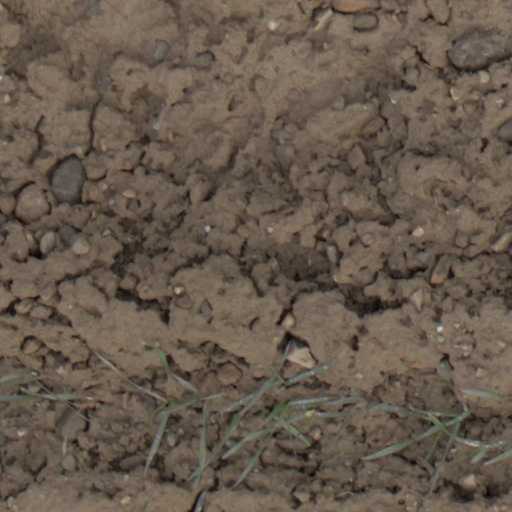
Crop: wheat